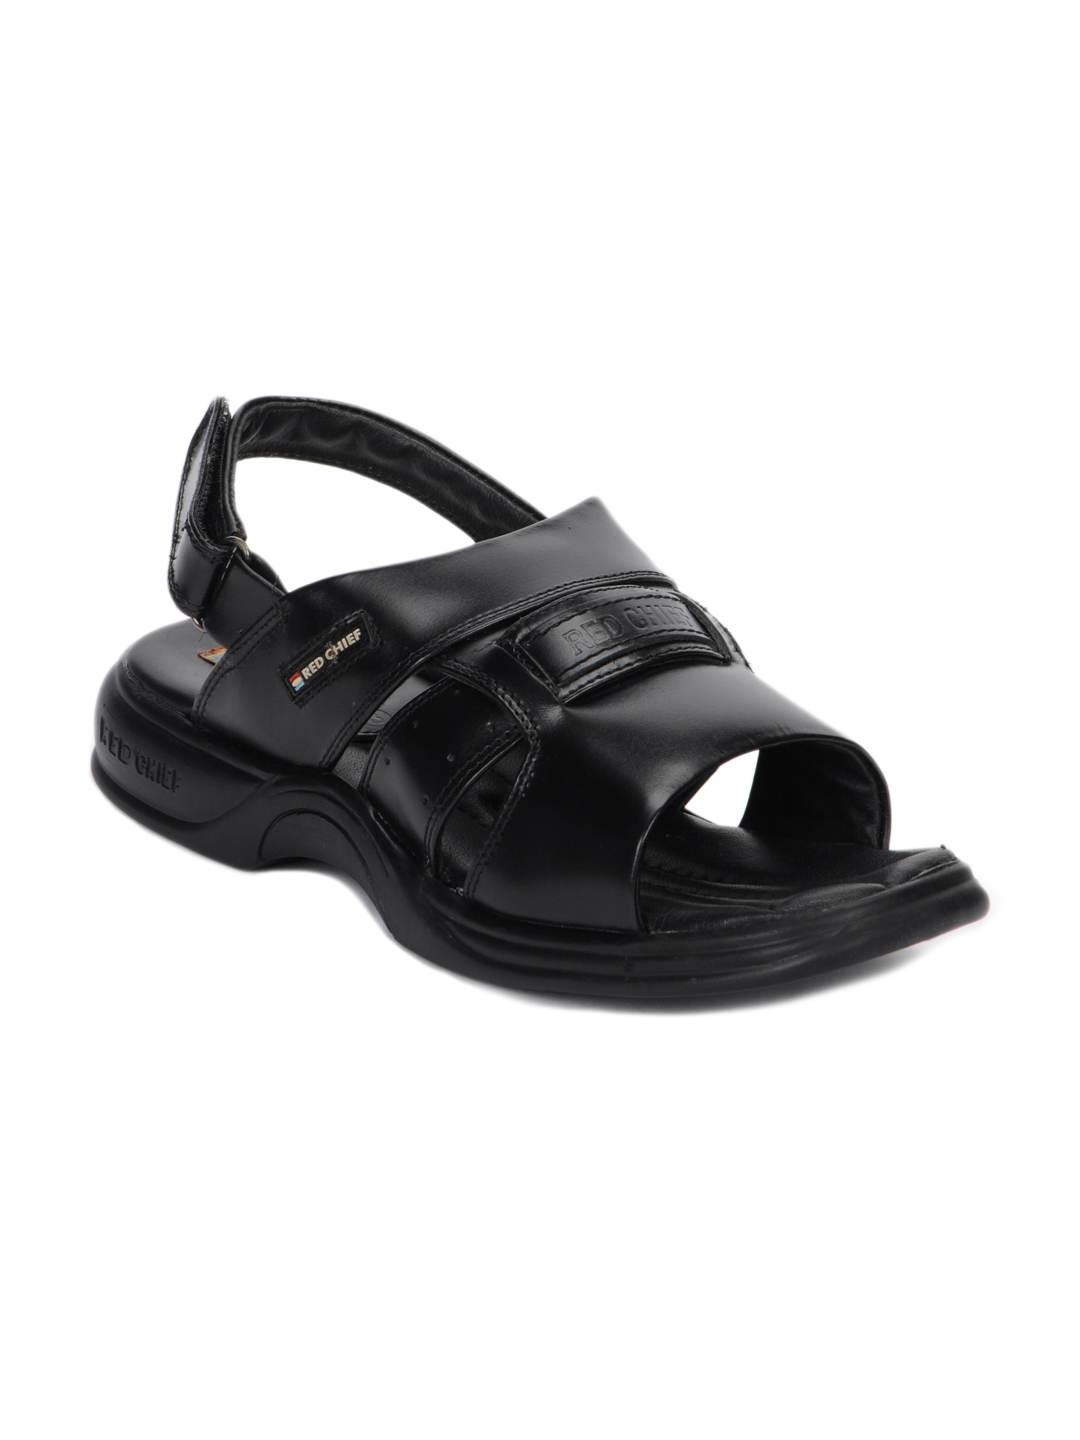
Red Chief Men Black Sandals
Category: Footwear / Sandal / Sandals
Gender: Men
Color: Black
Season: Winter 2018
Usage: Casual